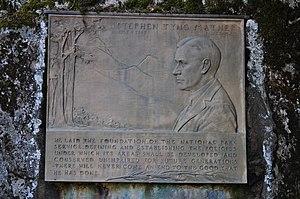
Une plaque Mather est un type de plaque commémorative honorant le conservationniste Stephen Tyng Mather que l'on trouve dans de nombreux sites gérés par le National Park Service, aux États-Unis. En bronze, les plaques Mather comprennent une représentation par Bryant Baker du profil gauche de celui qui fut le premier directeur du NPS devant un paysage de montagnes bordé par une forêt. Les premières ont été commandées en 1930.
Stephen Tyng Mather est un industriel américain pionnier dans la défense de l'environnement. Il fut président et propriétaire de la Thorkildsen-Mather Borax Company, qui fit sa fortune. Il encouragea la création d'une agence fédérale pour superviser la gestion des parcs nationaux et devint le premier directeur du National Park Service dépendant du Département de l'Intérieur des États-Unis. Il comprit que la préservation du paysage devait être le premier critère à prendre en compte dans la création d'un parc. Il autorisa la concession et la vente aux visiteurs de produits basiques, comme des guides de protection de la nature.